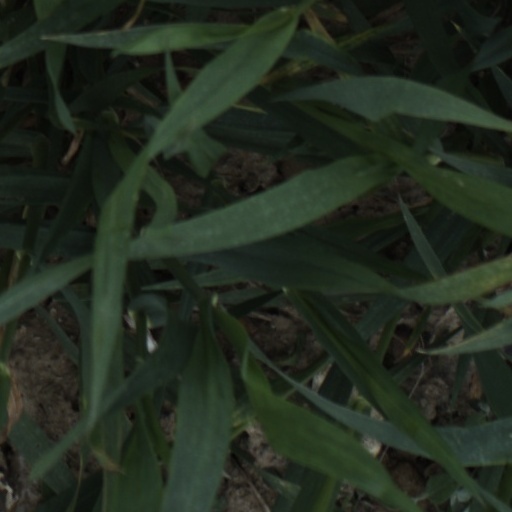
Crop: wheat